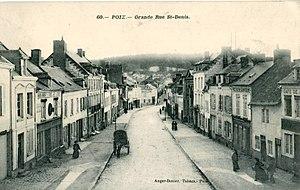
Carte postale ancienne éditée par Anger-Denier, tabac à Poix, n°60
Poix-de-Picardie est une commune française située dans le département de la Somme, en région Hauts-de-France.